History of Derbyshire

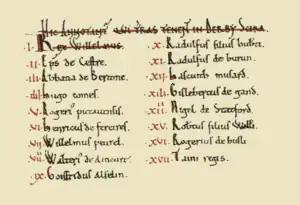
Derbyshire Tenants-in-Chief listed in the Domesday Book

Following the Norman Conquest of England, the Domesday Book of 1086 AD lists the tenants-in-chief of lands in "Derbyscire":